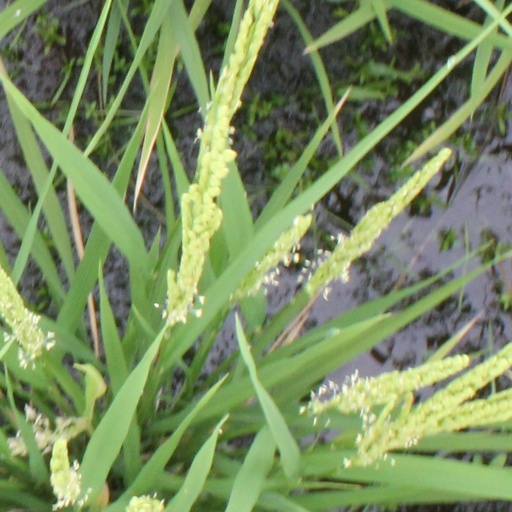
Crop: rice